Martijn Verschoor

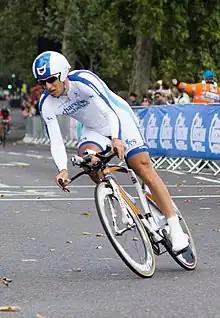

Martijn Verschoor (born 4 May 1985) is a Dutch former professional road racing cyclist, who competed for between 2010 and 2017. At the age of thirteen, Verschoor was diagnosed with type 1 diabetes. A graduate of Hanze University, Verschoor was born, raised, and resides in Bovensmilde, Drenthe, Netherlands.